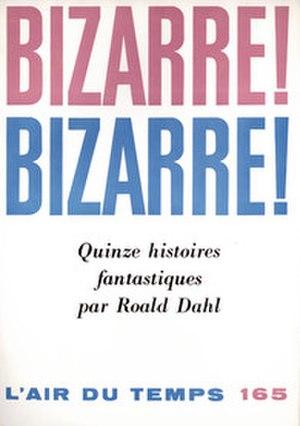
Roald Dahl: Bizarre! Bizarre! Quinze histoires fantastiques, L'Air du Temps 165, Paris 1962 - traduction française du recueil de nouvelles Someone Like You (titre original).
Roald Dahl, né le 13 septembre 1916 à Llandaff au pays de Galles et mort le 23 novembre 1990 à Oxford en Angleterre, est un écrivain britannique et scénariste, auteur de romans et de nouvelles, qui s'adressent aussi bien aux enfants qu'aux adultes, mais mieux connu pour ses ouvrages de littérature d'enfance et de jeunesse.
Bizarre! Bizarre! est un recueil de quinze nouvelles de Roald Dahl traduites en français. Ces nouvelles sont toutes issues du recueil original de dix-huit nouvelles Someone Like You publié en 1953 par Alfred Knopf. La première édition de Bizarre! Bizarre! paraît en 1962 aux éditions Gallimard dans la collection L'Air du Temps.